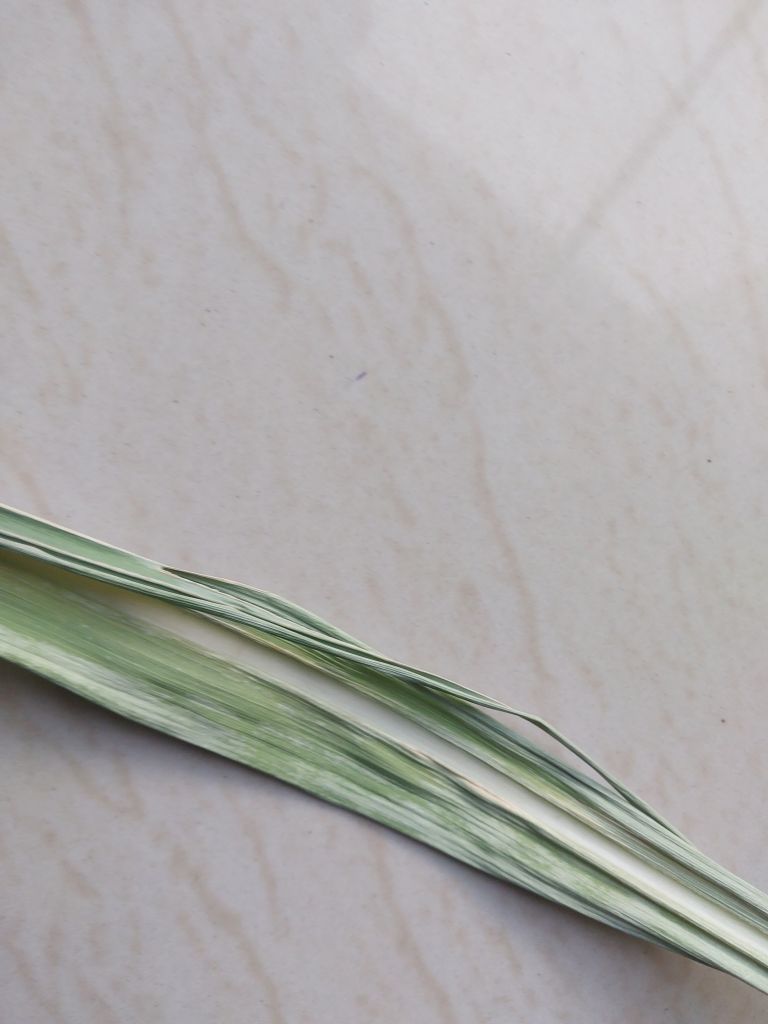
Label: Smut